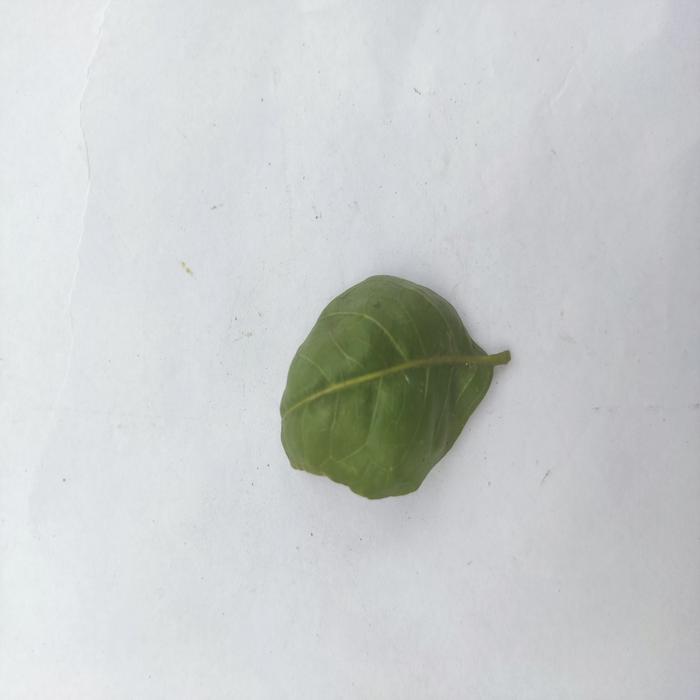
Crop: Aegle Marmelos
Leaf condition: Leaf_Curl